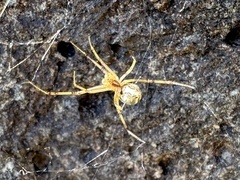
Species: Lactrodectus_hesperus